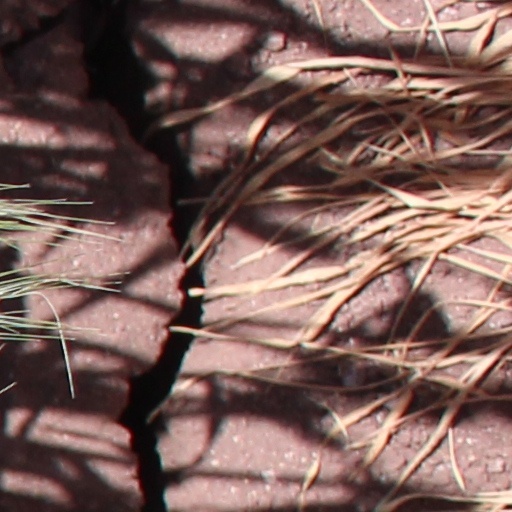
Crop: wheat